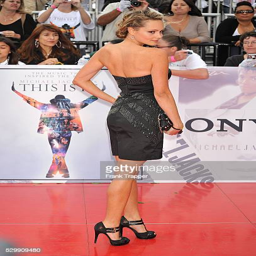
actor arrives at the premiere held